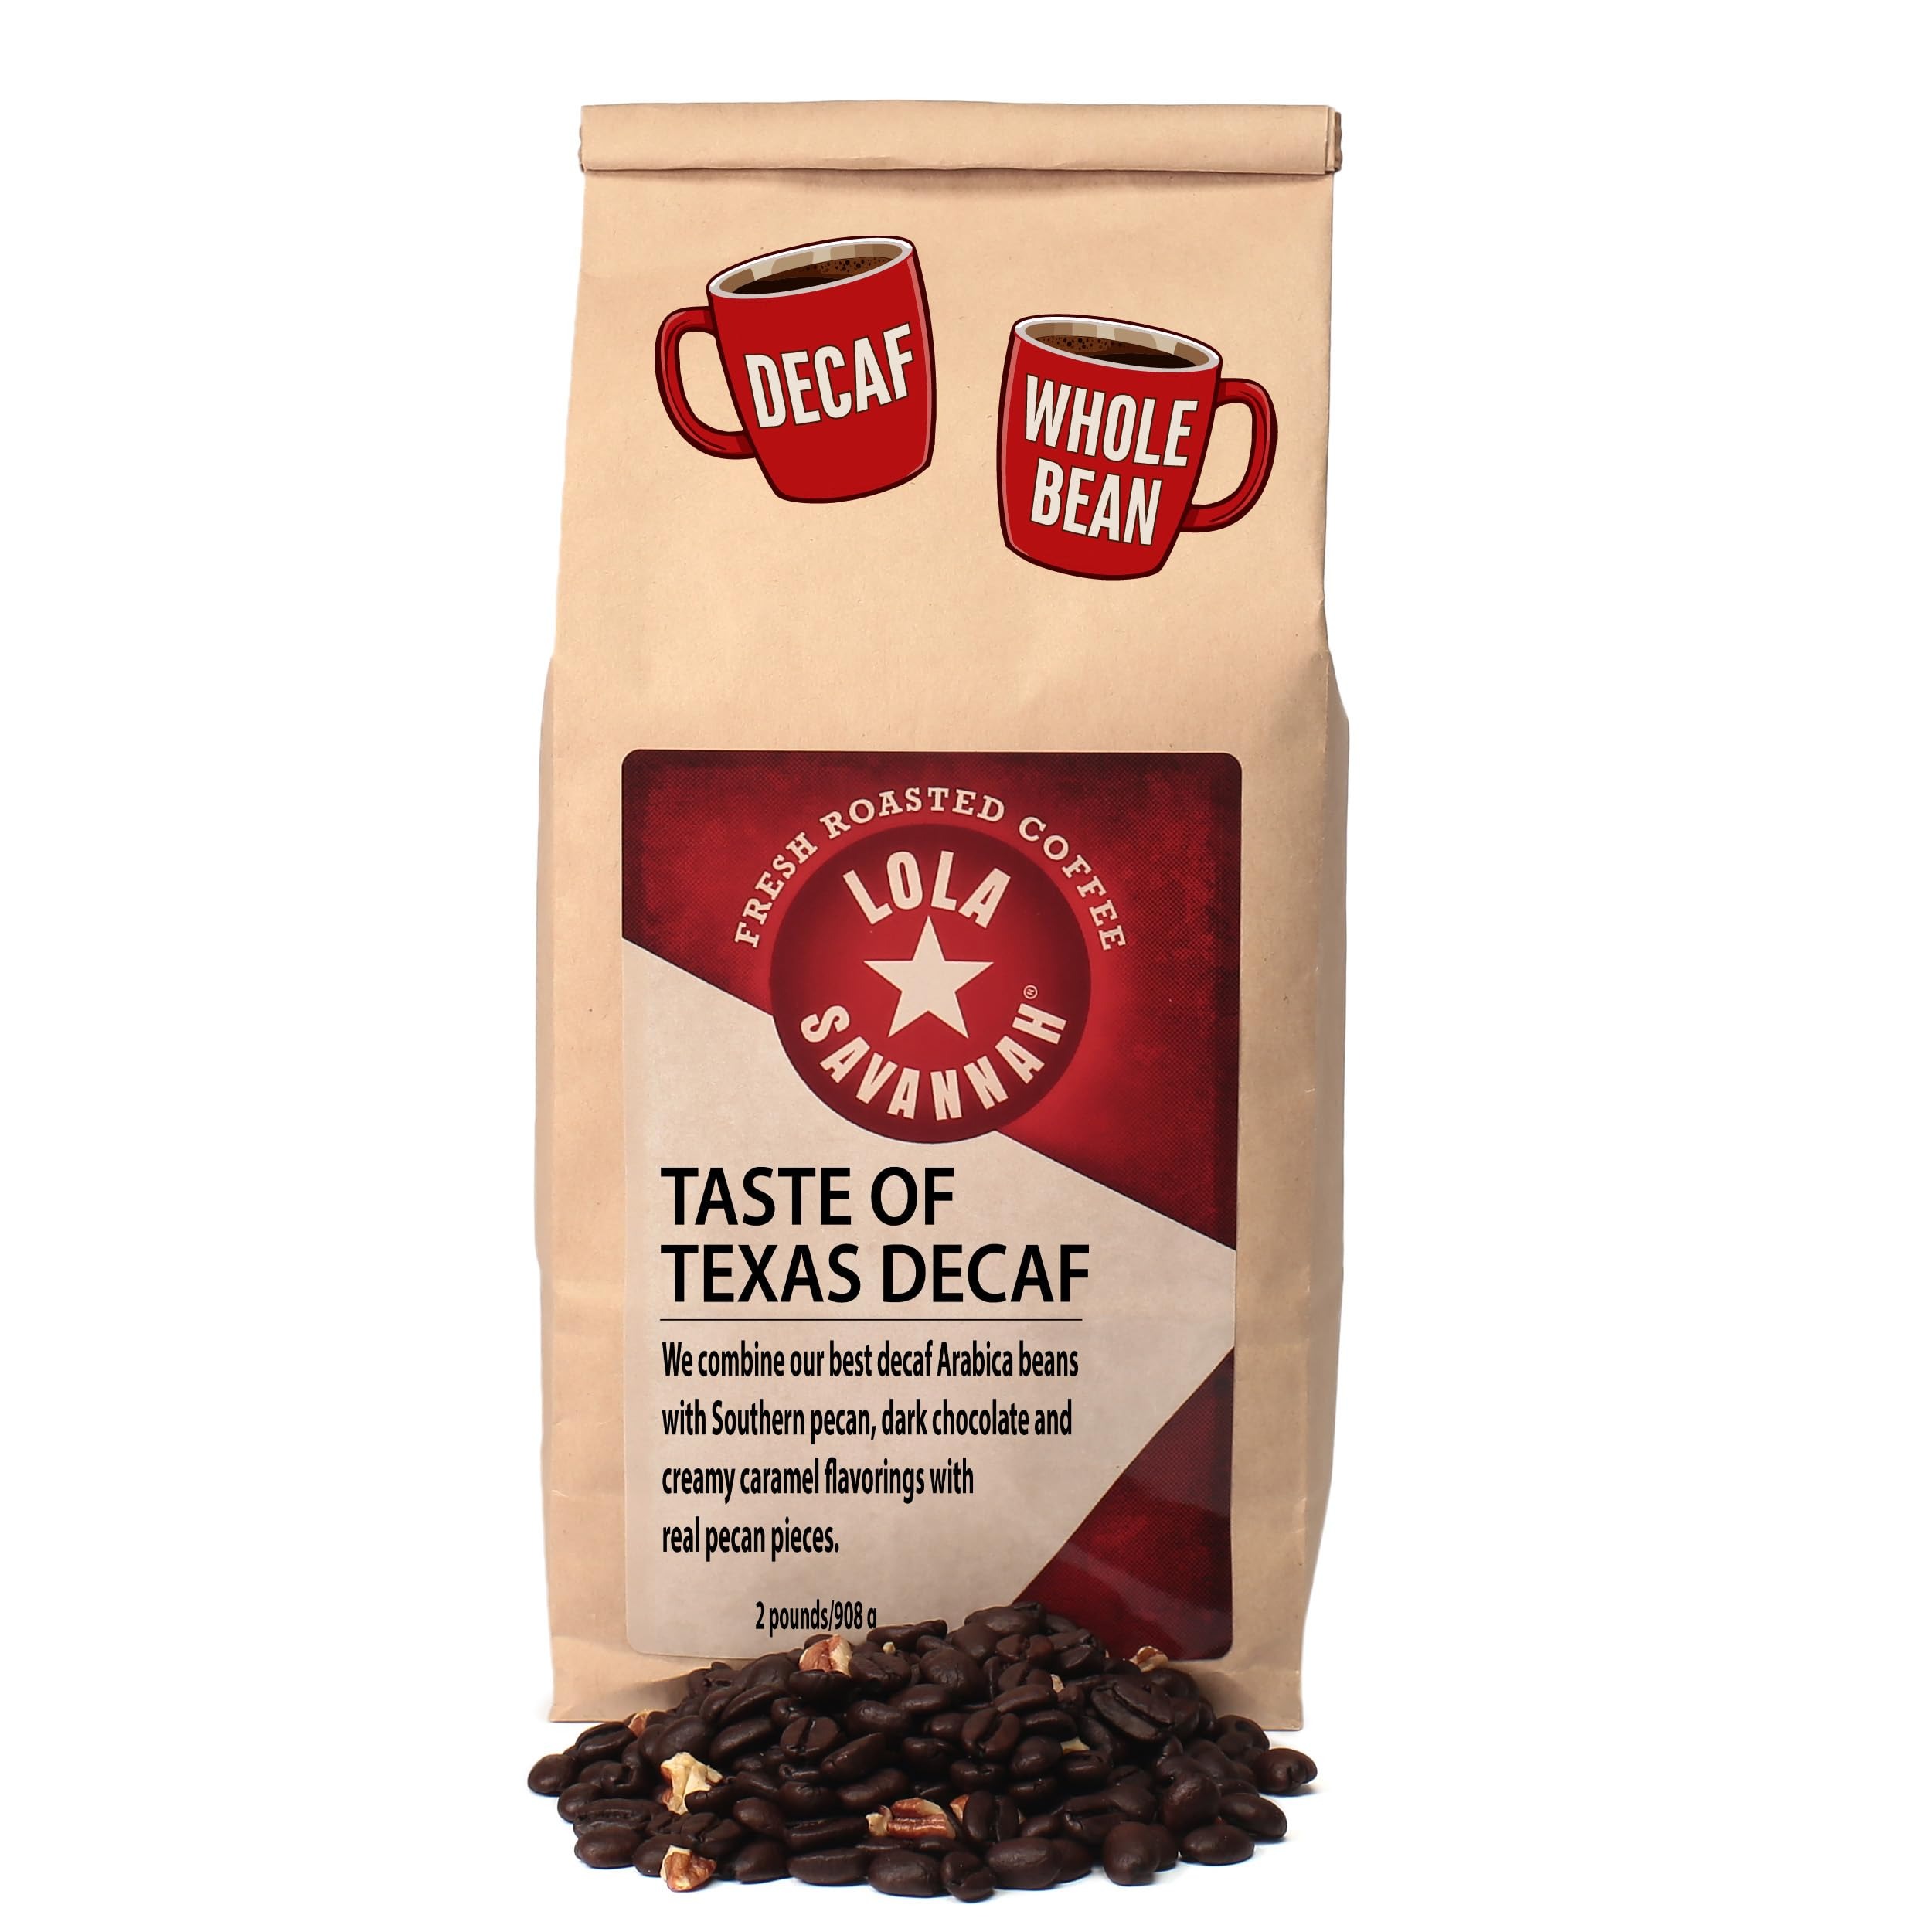
Item Name: Lola Savannah Taste of Texas Whole Bean Decaf, 2lb
Bullet Point 1: PREMIUM COFFEE BEANS - We are proud to offer only the finest ingredients in our signature blends and small batch roasting at our Texas facility to deliver fresh, quality, and gourmet specialty coffees
Bullet Point 2: We combine our best Arabica beans with Southern pecan, dark chocolate, and creamy caramel flavorings and then top it off with real pecan pieces.
Bullet Point 3: FULL- FLAVORED DECAF COFFEE - Indulge in a rich, smooth, and flavorful coffee without the caffeine; Brew your artisan coffee in a french press, pour-over, or coffee pot
Bullet Point 4: TREAT YOURSELF - To a well rounded, rich cup of coffee with irresistible aromas and heavenly flavors; Lola Savannah promises a sophisticated coffee experience with their premium ingredients and love for the craft
Bullet Point 5: ROASTED TO PERFECTION - We understand the art & the science of crafting exquisite coffee ranging from light, medium, and dark roasts with organic beans, flavored coffees to rich, bold blends
Product Description: We combine our best Arabica beans with Southern pecan, dark chocolate, and creamy caramel flavorings and then top it off with real pecan pieces.
Value: 32.0
Unit: Ounce

Price: 40.42